Diamantina River

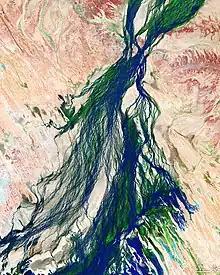
The Diamantina River in Australia during the spring floods, 2023. Landsat data from the U.S. Geological Survey. False-color image: see text at image file for explanation.

The climate of the basin is hot and arid. In January, temperatures throughout the basin average around during the day and decline only to about at night. In winter, they typically range from during the day to at night. On occasions, however, frost has been reported in all areas of the basin: Winton has recorded minima as low as .